Joker (character)

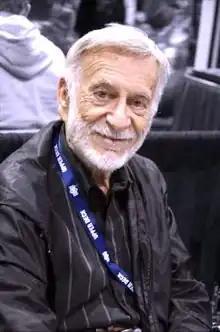
Joker co-creator Jerry Robinson in 2008; he conceived the Joker as an exotic, enduring archvillain who could repeatedly challenge Batman

In DC's The New 52, a 2011 relaunch of its titles following "Flashpoint", the Joker has his own face cut off. He disappears for a year, returning to launch an attack on Batman's extended family in "Death of the Family" so he and Batman can be the best hero and villain they can be. At the end of the storyline, the Joker falls off a cliff into a dark abyss. The Joker returns in the 2014 storyline "Endgame" in which he brainwashes the Justice League into attacking Batman, believing he has betrayed their relationship. The story implies that the Joker is immortal—having existed for centuries in Gotham as a cause of tragedy after exposure to a substance the Joker terms "dionesium"—and is able to regenerate from mortal injuries. "Endgame" restores the Joker's face, and also reveals that he knows Batman's secret identity. The story ends with the apparent deaths of Batman and the Joker at each other's hands, though it is revealed that they were both resurrected in a life-restoring Lazarus Pit, without their memories.